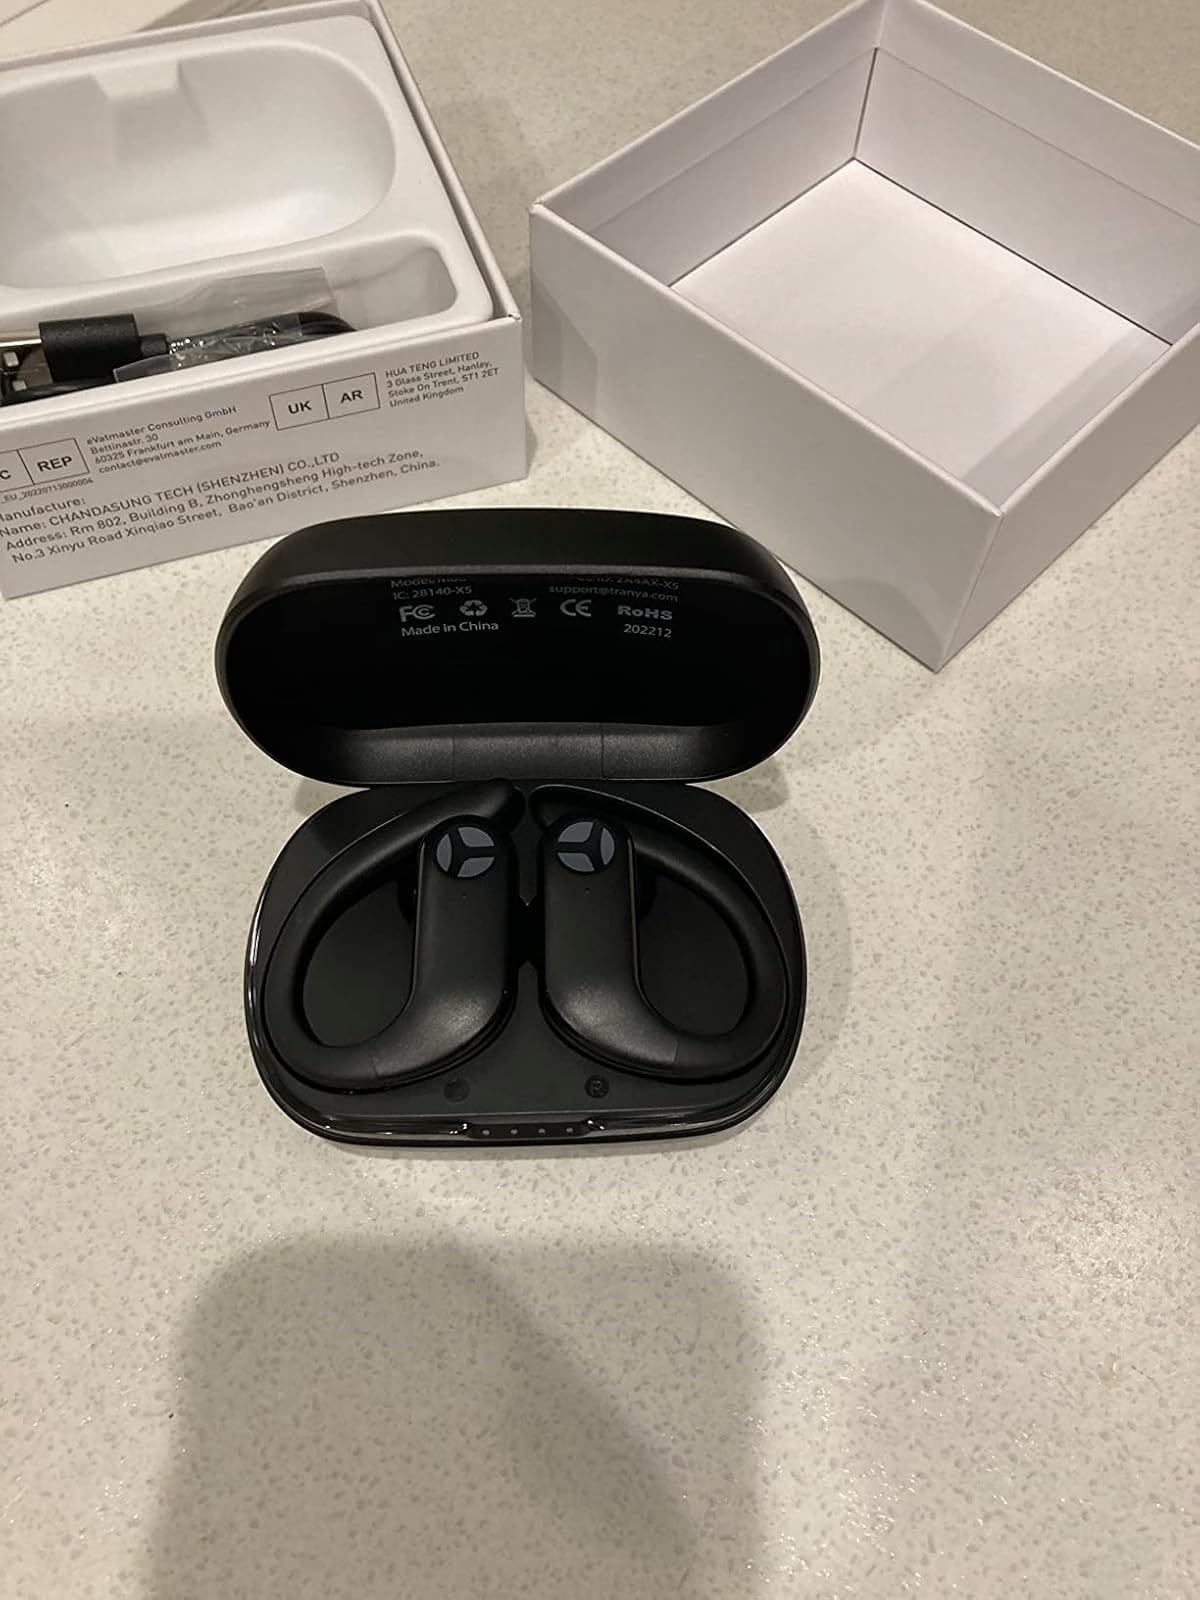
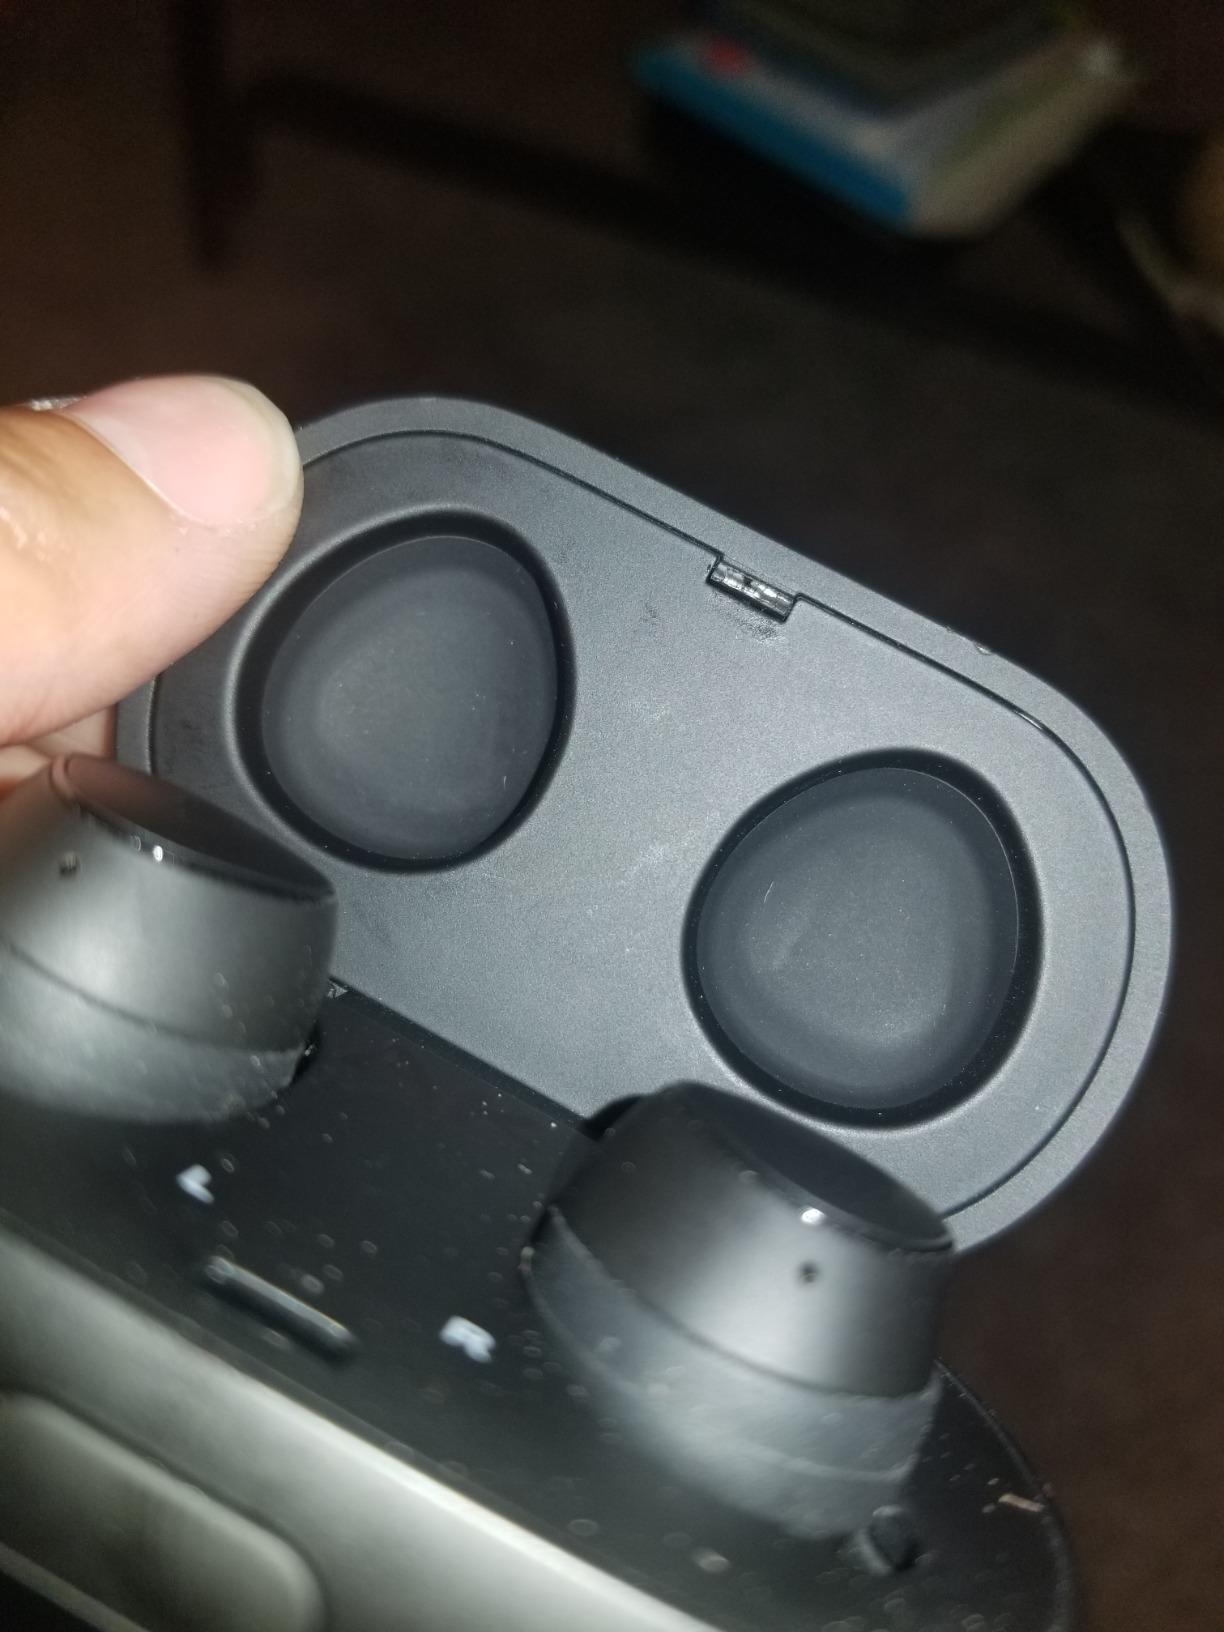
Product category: earbuds
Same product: no